List of yard and district craft of the United States Navy

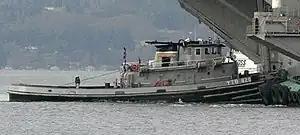
"Wanamassa" (YTB-820)

This is a list of yard and district craft of the United States Navy. It covers the various types of craft and ships that support the bases and harbors of the United States Navy. The hull classification symbols for these craft begin with (Y).